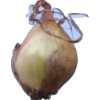
Label: onion